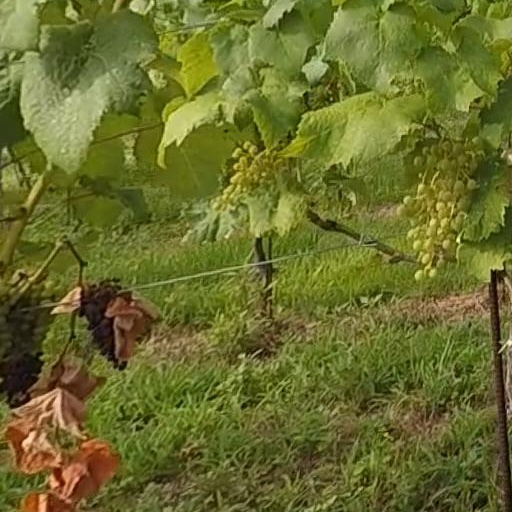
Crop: grape